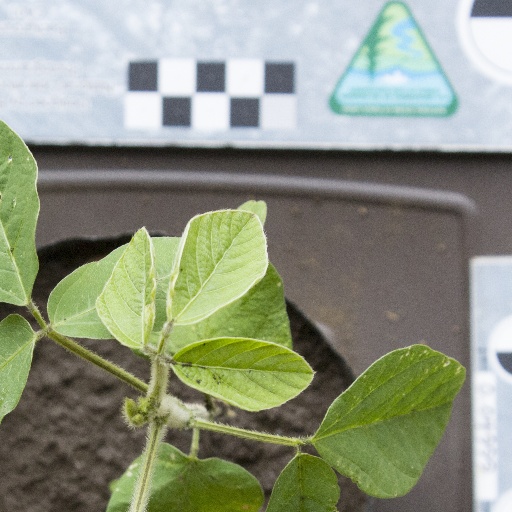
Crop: soybean